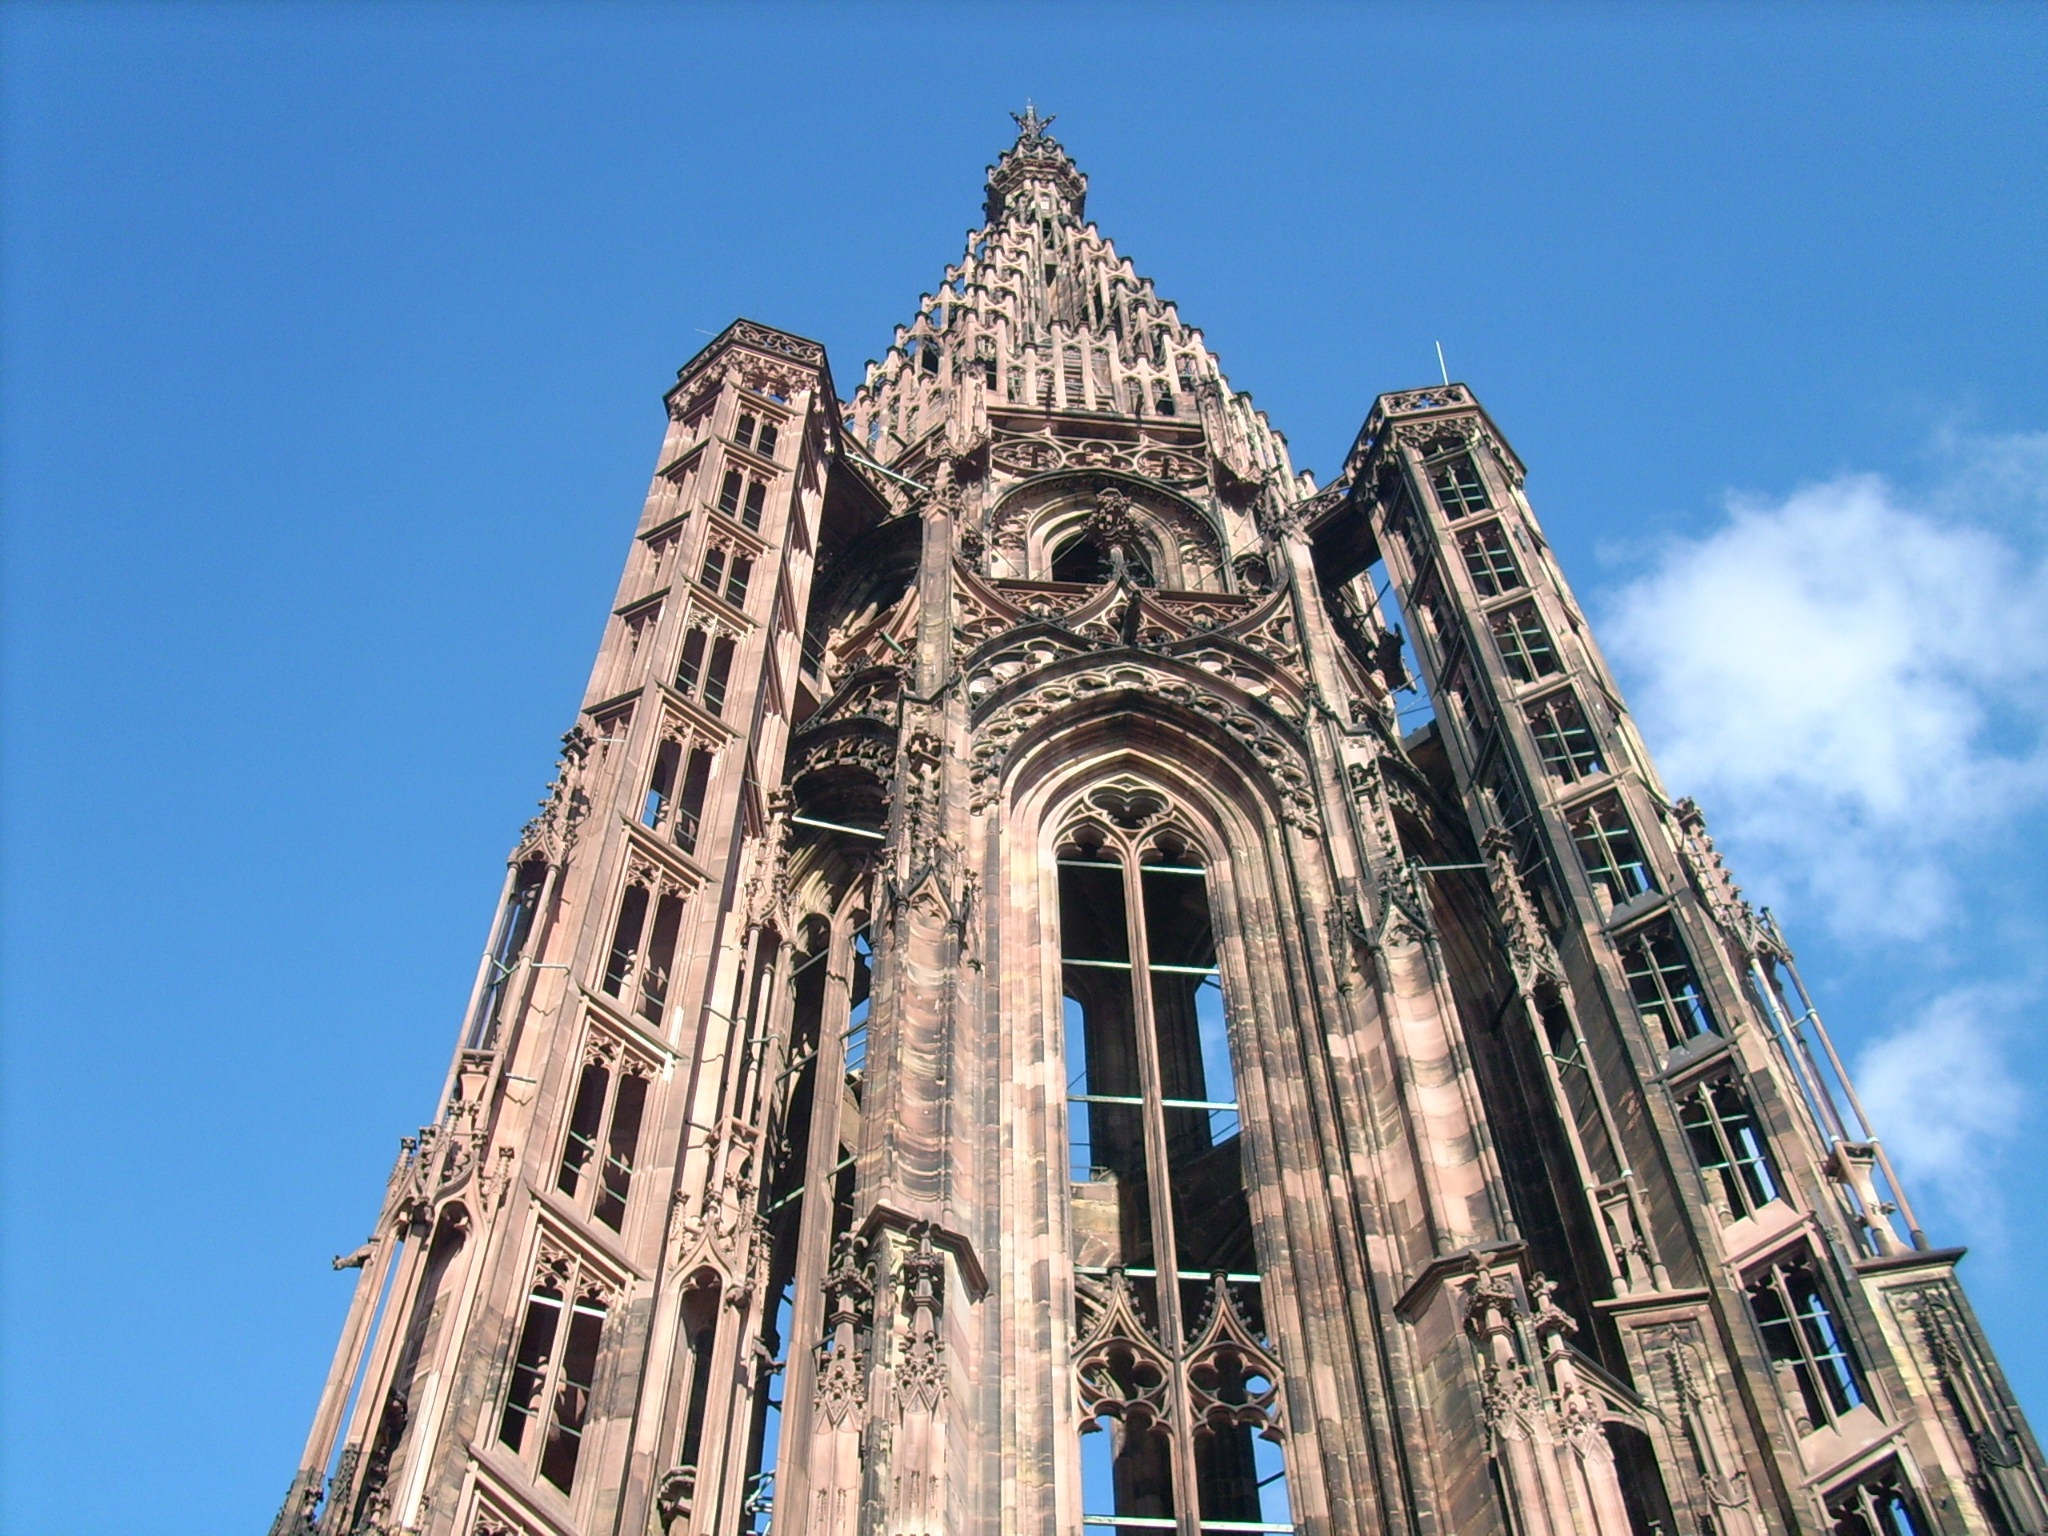
architecture, sky, building, skyscraper, europe, tower, religion, landmark, facade, blue, church, cathedral, historic, tourism, place of worship, spire, steeple, symmetry, strasbourg, christianity, metropolis, gothic architecture